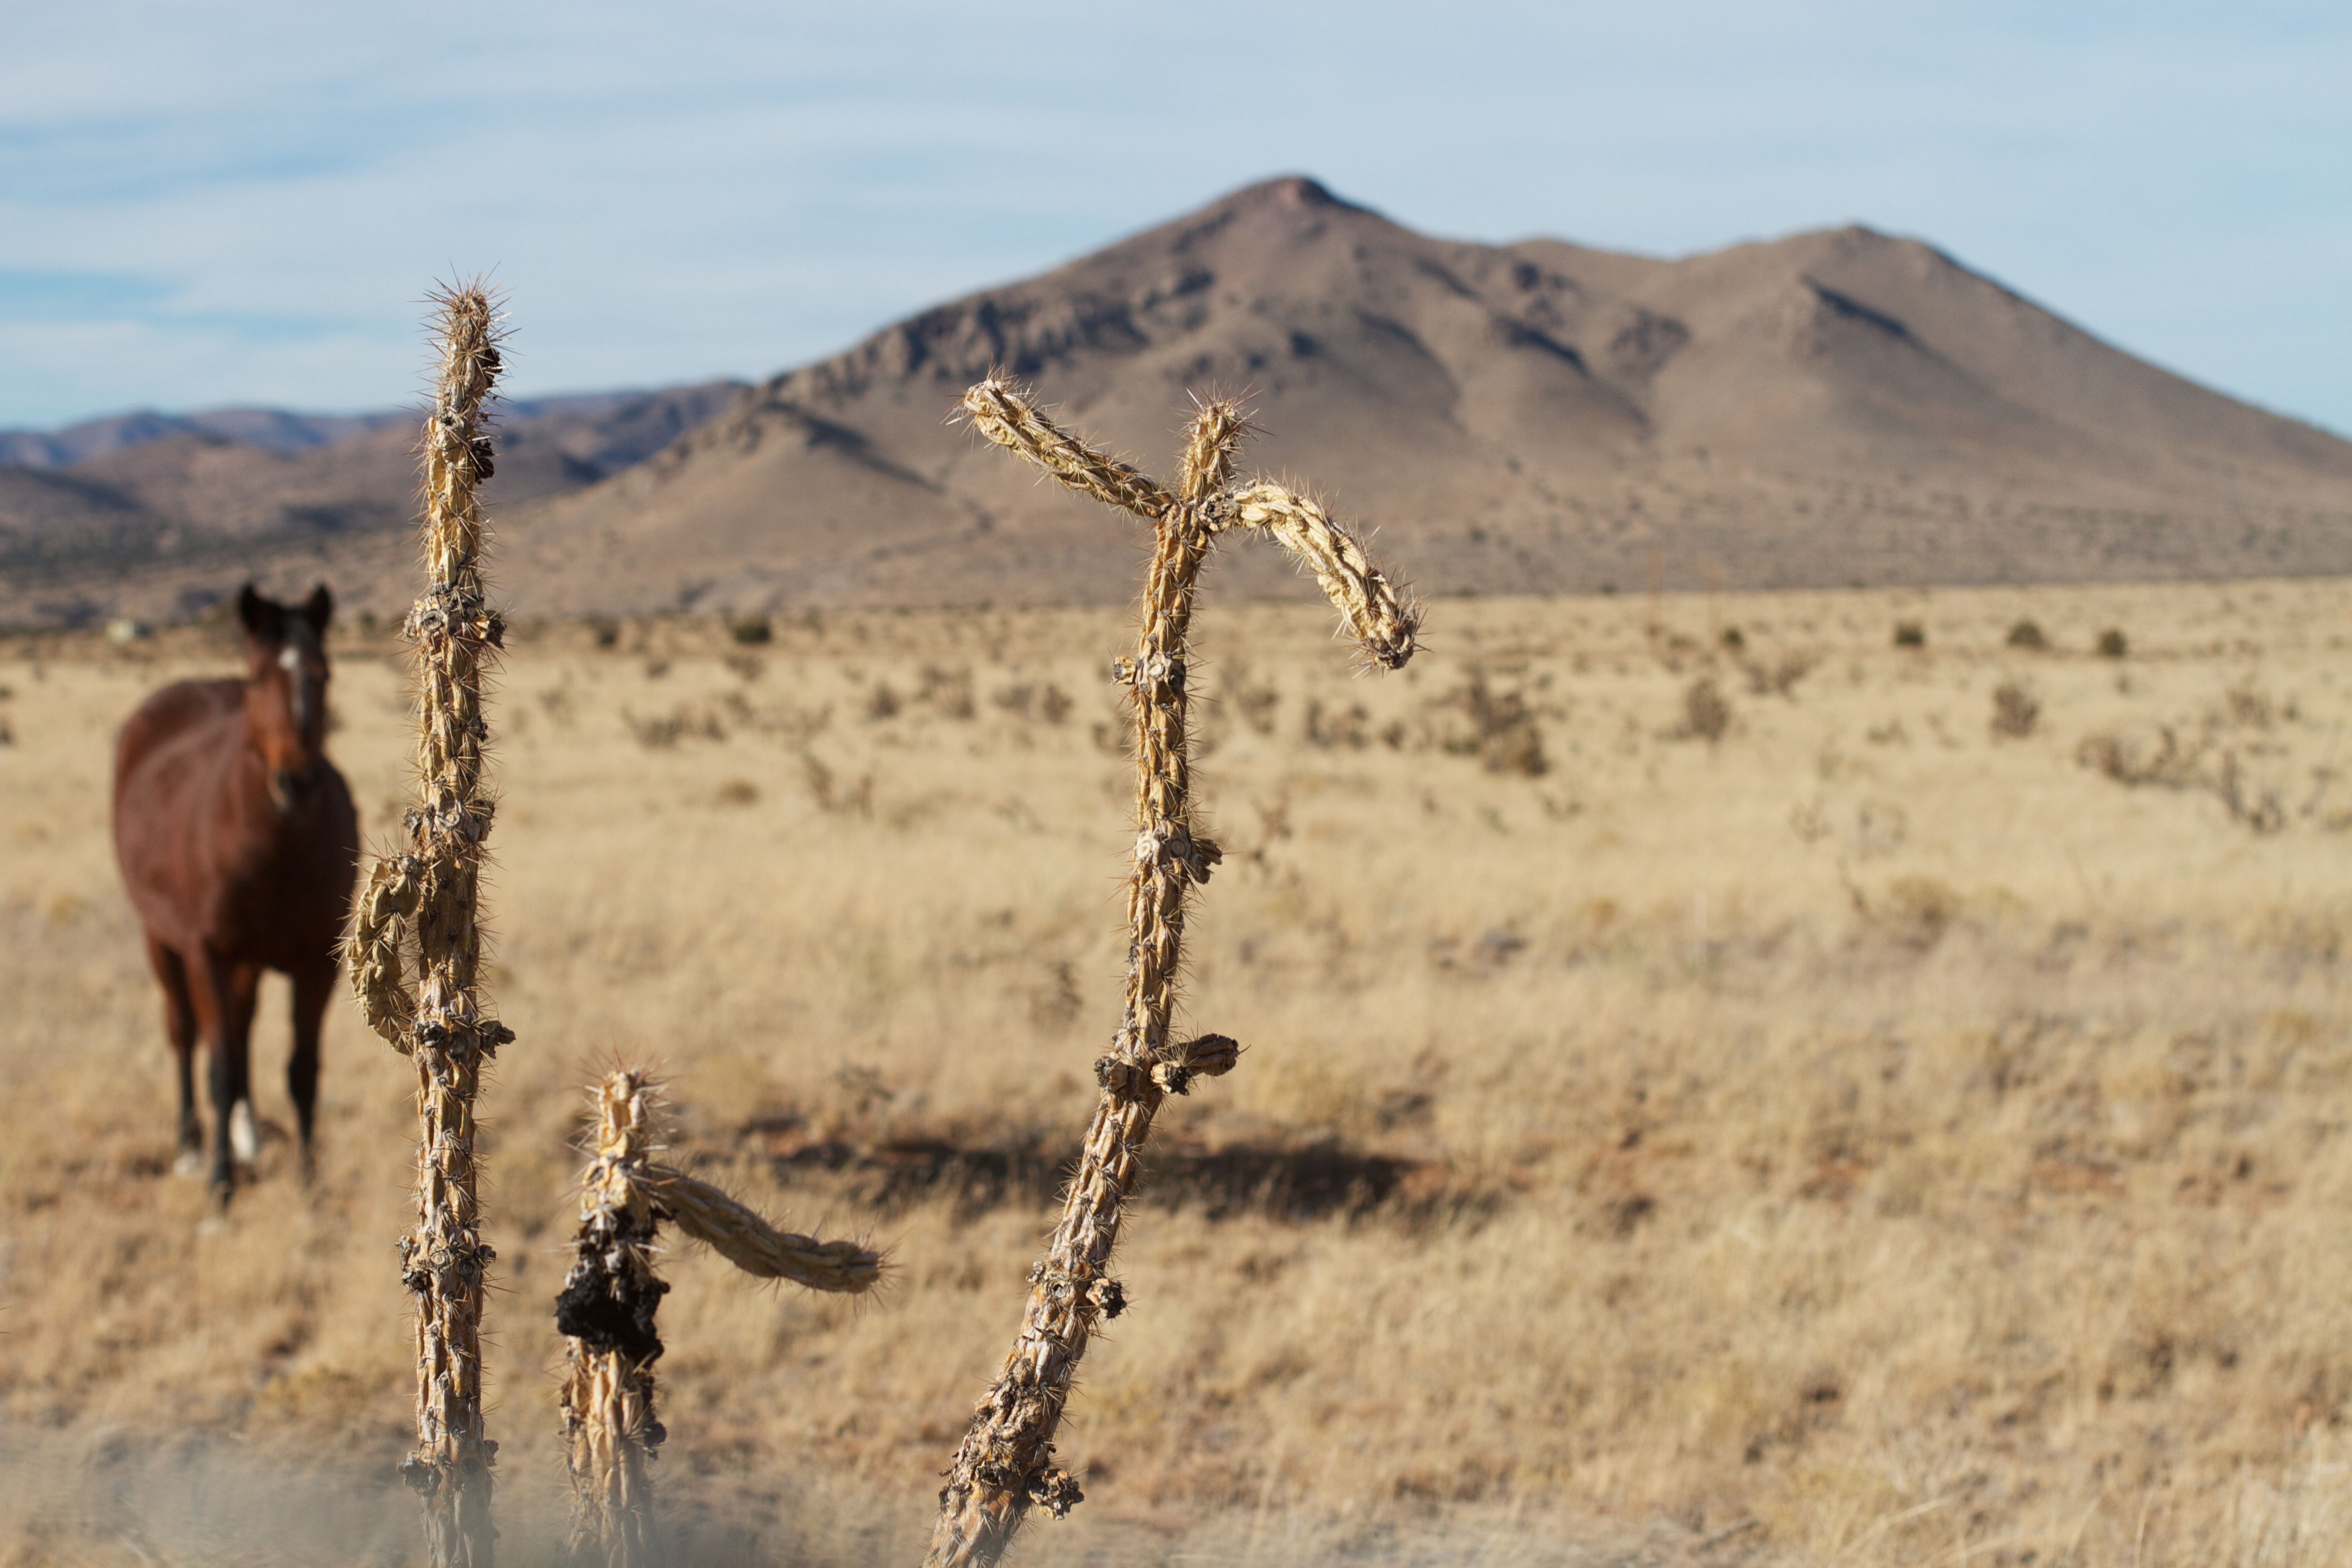
prairie, adventure, wildlife, camel, mammal, fauna, savanna, plain, antelope, giraffe, safari, ecosystem, steppe, giraffidae, natural environment